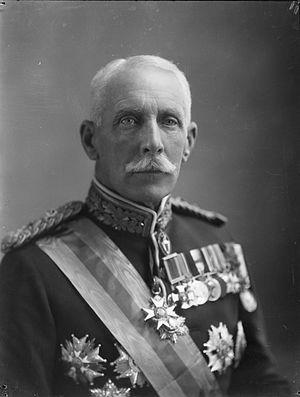
Charles Fergusson, né le 17 janvier 1865 à Eton en Angleterre et mort le 20 février 1951 à Maybole, est un administrateur colonial et homme d'État britannique, gouverneur général de la Nouvelle-Zélande du 13 décembre 1924 au 8 février 1930.
L’incident de Curragh du 20 mars 1914, aussi appelé la mutinerie de Curragh, eut lieu à Curragh, dans le comté de Kildare, en Irlande. Le camp de Curragh était alors la base principale de l'armée britannique en Irlande, qui était alors une partie du Royaume-Uni de Grande-Bretagne et d'Irlande. Elle était alors sur le point de recevoir une part de dévolution du pouvoir sur l'ensemble de son territoire, y compris l'Ulster.